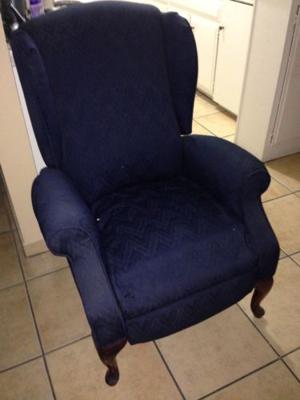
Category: chair